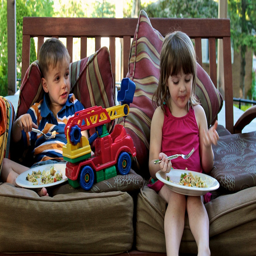
A little boy sitting next to a little girl holding plates of food.
A boy and a girl are sitting outdoors eating.
Two young children eat on a porch bench.
Two children sitting on a couch eating food off of plates.
Little boy and girl sitting on the porch eating their meal.